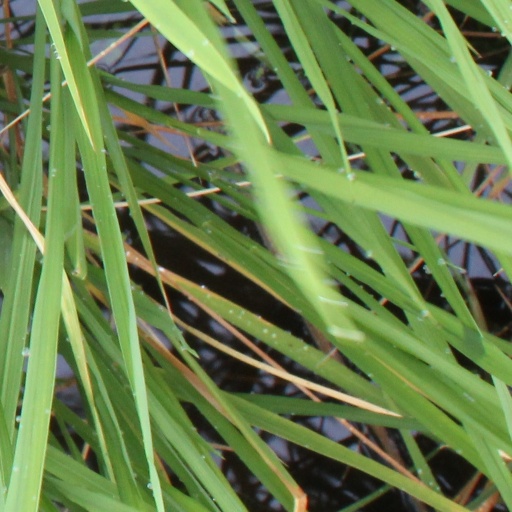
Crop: rice